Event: Nepal Earthquake
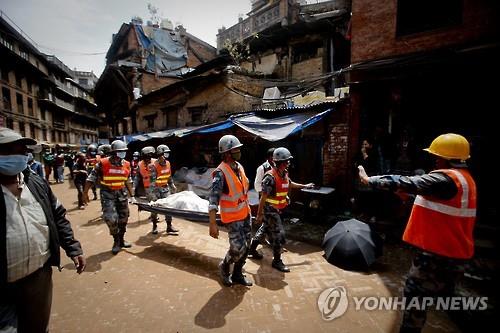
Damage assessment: damage